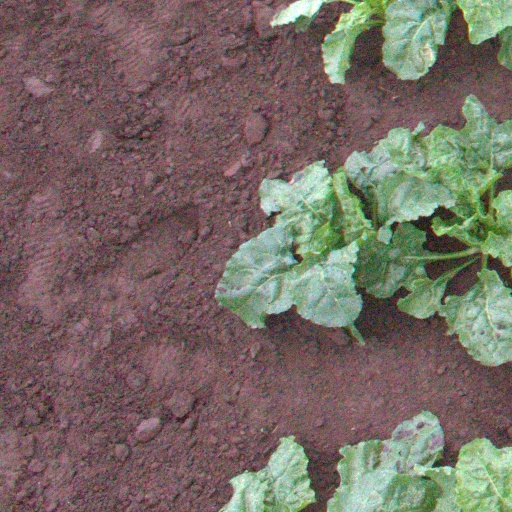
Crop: sugar beet